Cameo (carving)

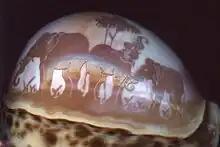
A cameo carved into the dorsum of a shell of the tiger cowry, "Cypraea tigris"

Many modern cameos are carved into layered agates. The layers are dyed to create strong color contrasts. The most usual colors used for two-layer stones are white on black, white on blue, and white on red-brown. Three-layer stones are sometimes made. The colors are usually black on white on black. The layers are translucent; this allows the artist to create shading effects by removing material to allow the background layer to show through. This way a very realistic, lifelike quality to a figure can be achieved. For example, thinning the top black layer on a three-layer stone changes its color to shades of brown. Removing material from the white layer creates shades of blue or grey, depending on the color of the base.